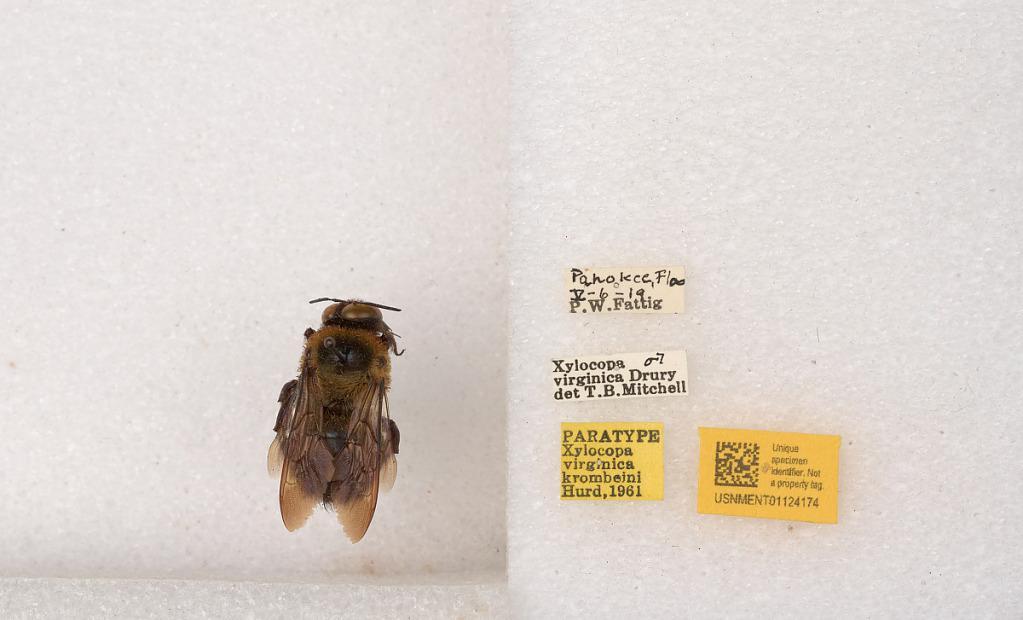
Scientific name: Xylocopa (Xylocopoides) virginica krombeini Hurd
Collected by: P. Fattig
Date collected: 1919-5-6
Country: United States
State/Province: Florida
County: Palm Beach
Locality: Pahokee
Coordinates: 26.8201, -80.6653
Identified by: Mitchell, T. B.